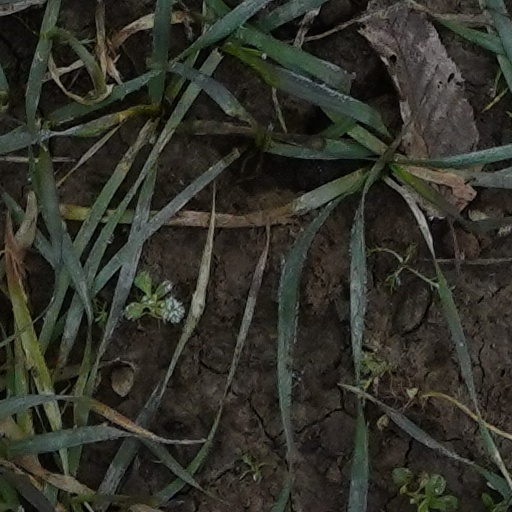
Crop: wheat